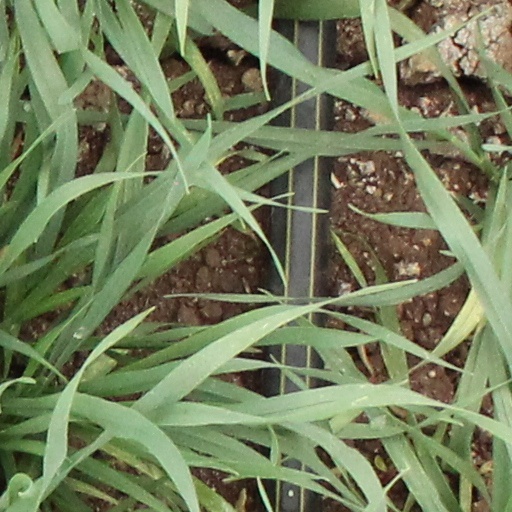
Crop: wheat